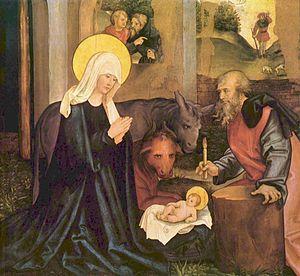
Hans Leonhard Schäuffelin, né à Nuremberg vers 1480, et mort à Nördlingen vers 1540, est un peintre et illustrateur du Saint-Empire romain germanique, qui ponctuellement fut aussi graveur.